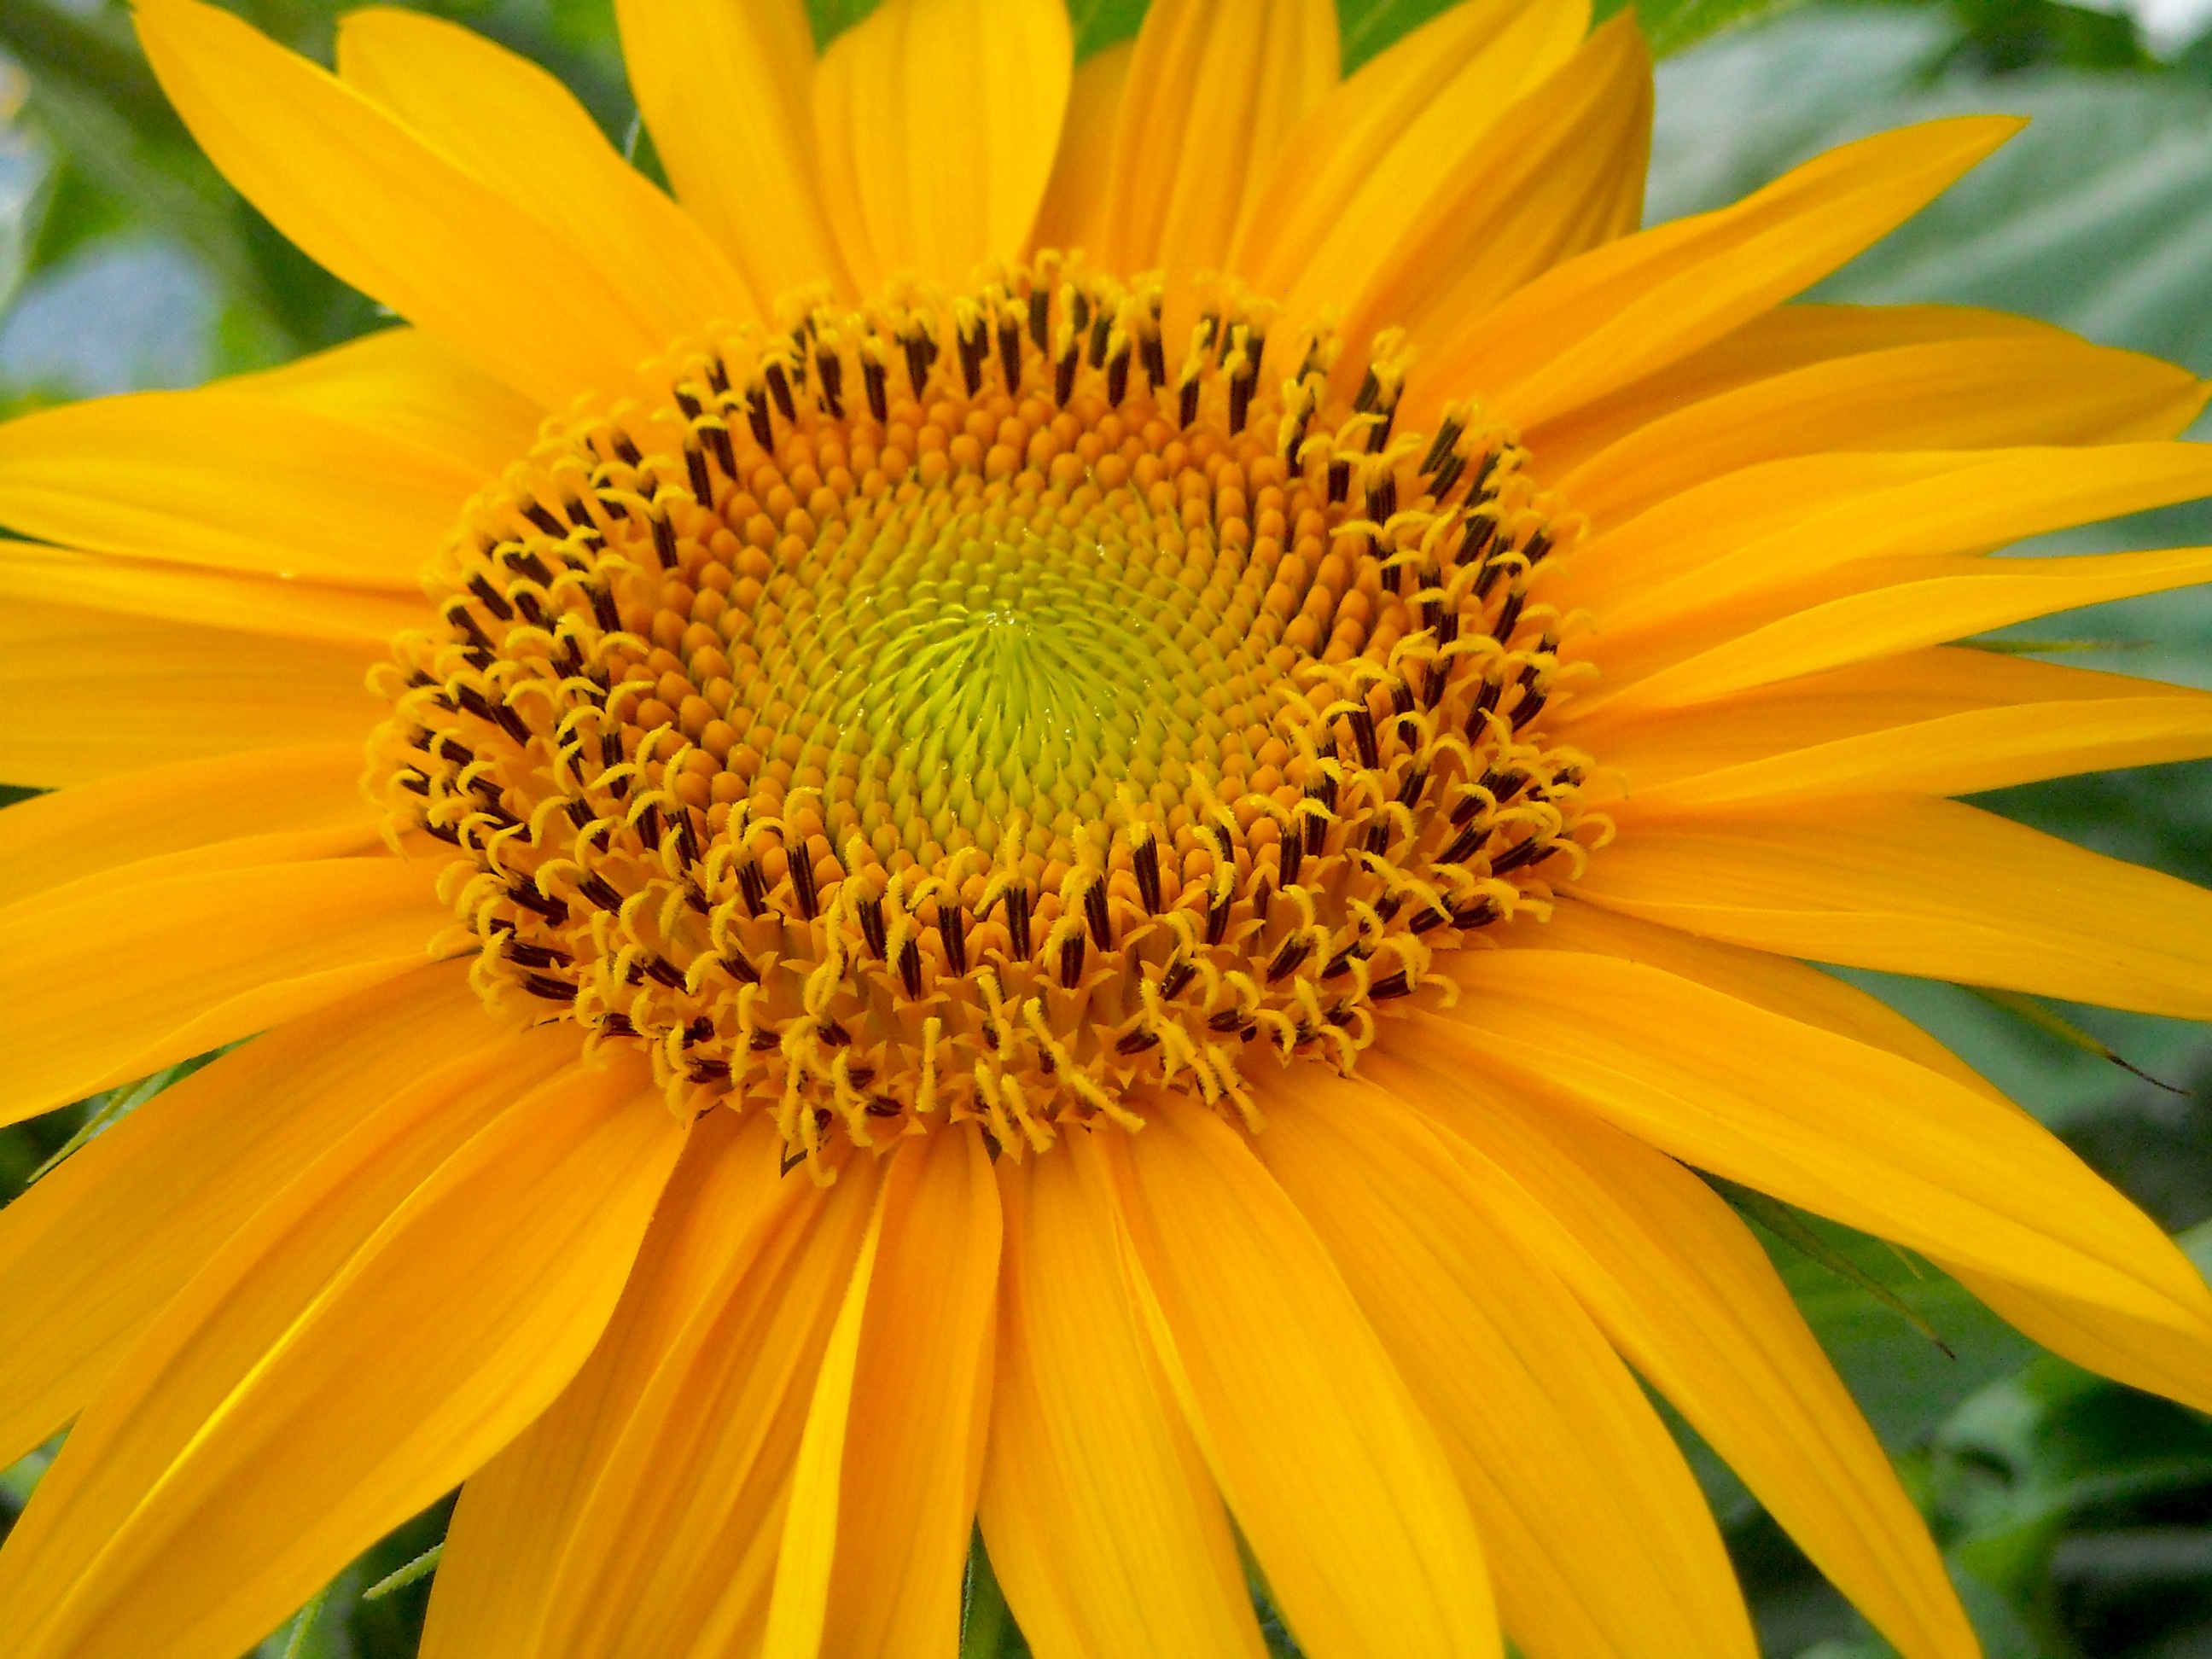
nature, plant, flower, petal, summer, yellow, garden, flora, sunflower, plants, flowers, close up, colors, sunflowers, petals, macro photography, flowering plant, daisy family, sunflower seed, annual plant, plant stem, land plant